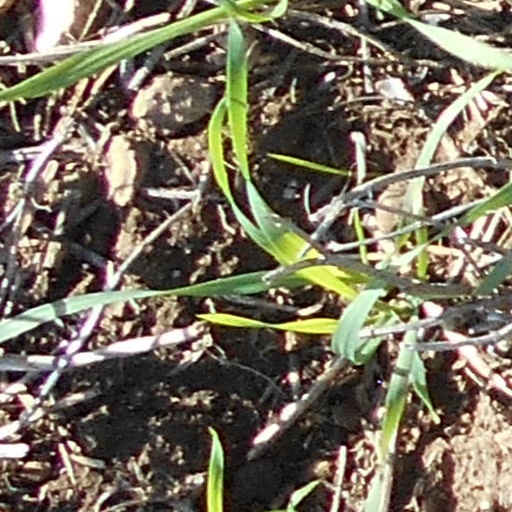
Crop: wheat